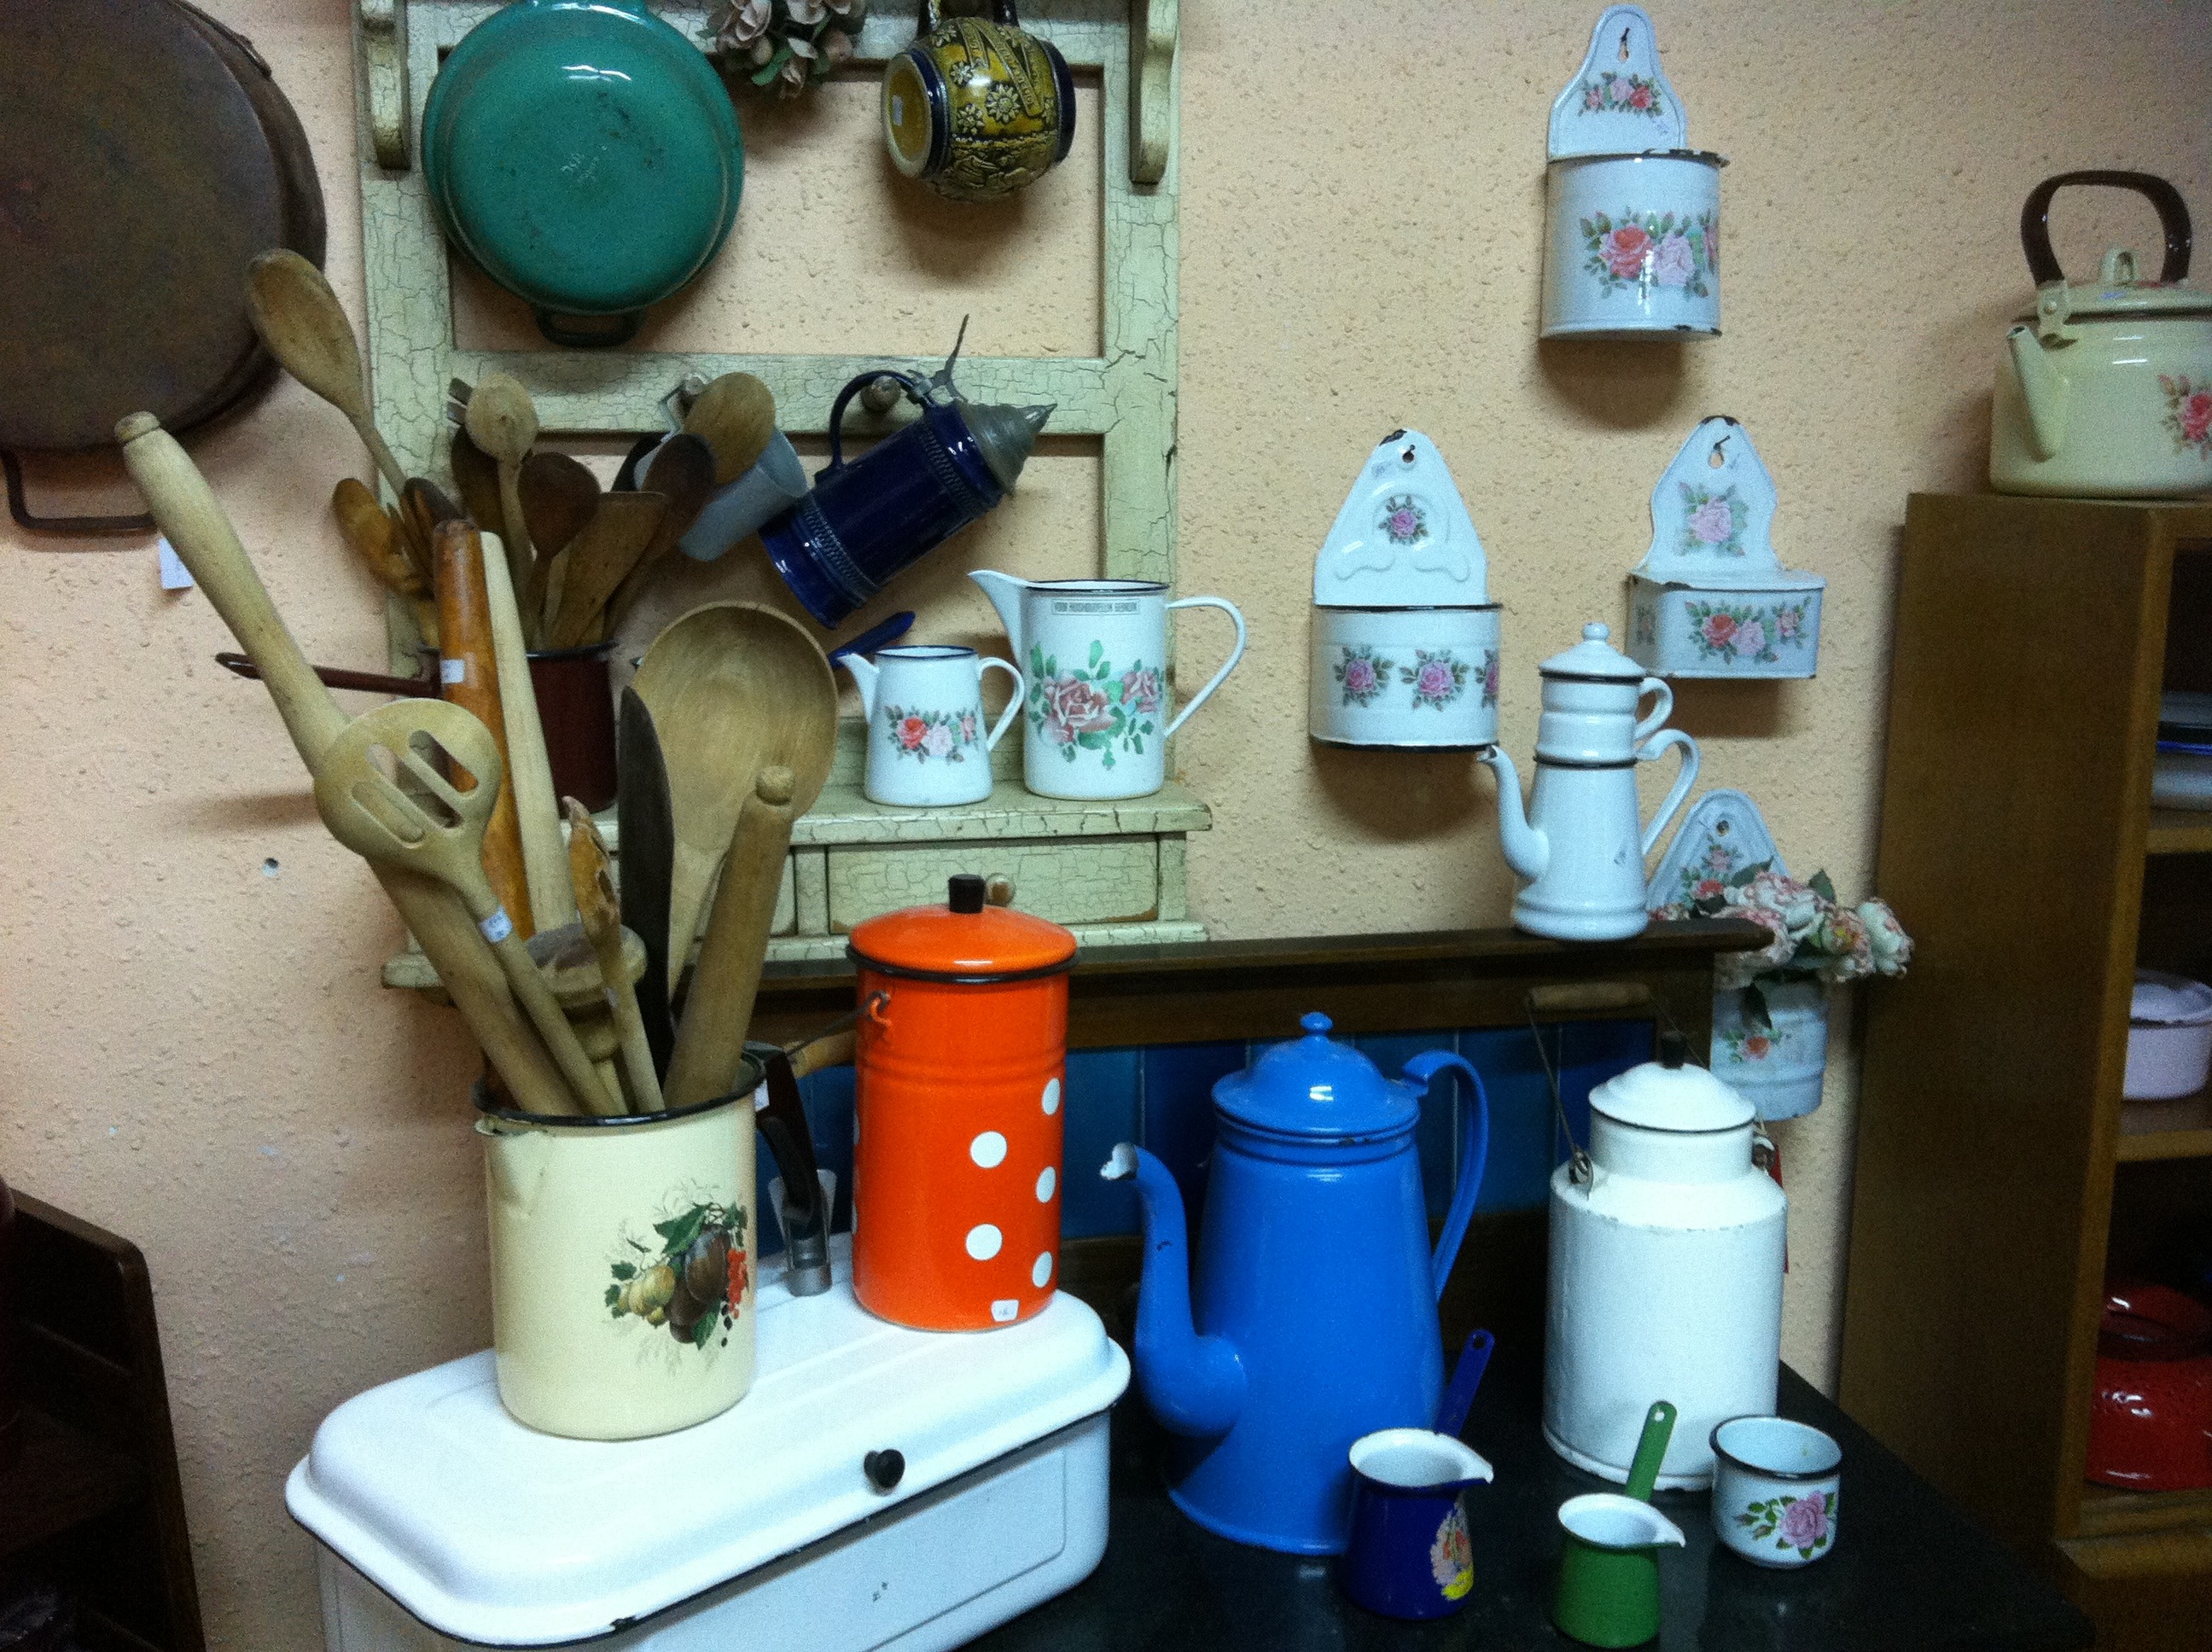
vintage, old, pot, rustic, cooking, kitchen, machine, blue, set, room, decor, pan, kitchenware, cook, indoors, pots, ennamel